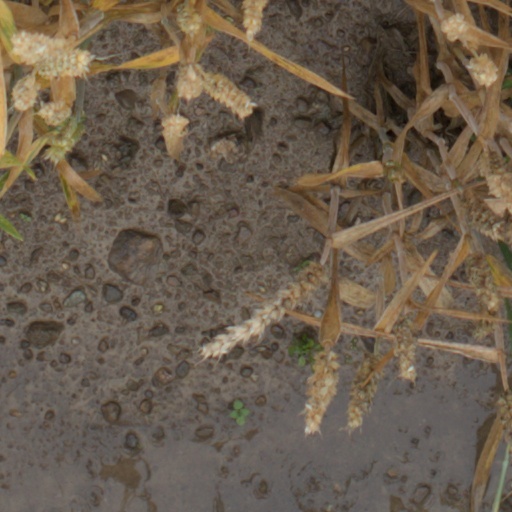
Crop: wheat